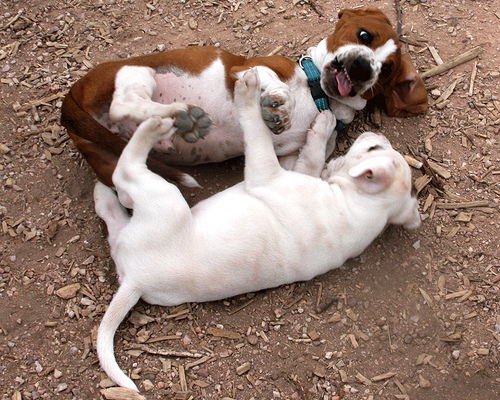
user: Given an image and a question. Answer the question in a short answer. Question: What food does the animal eat? Short Answer:
assistant: meat